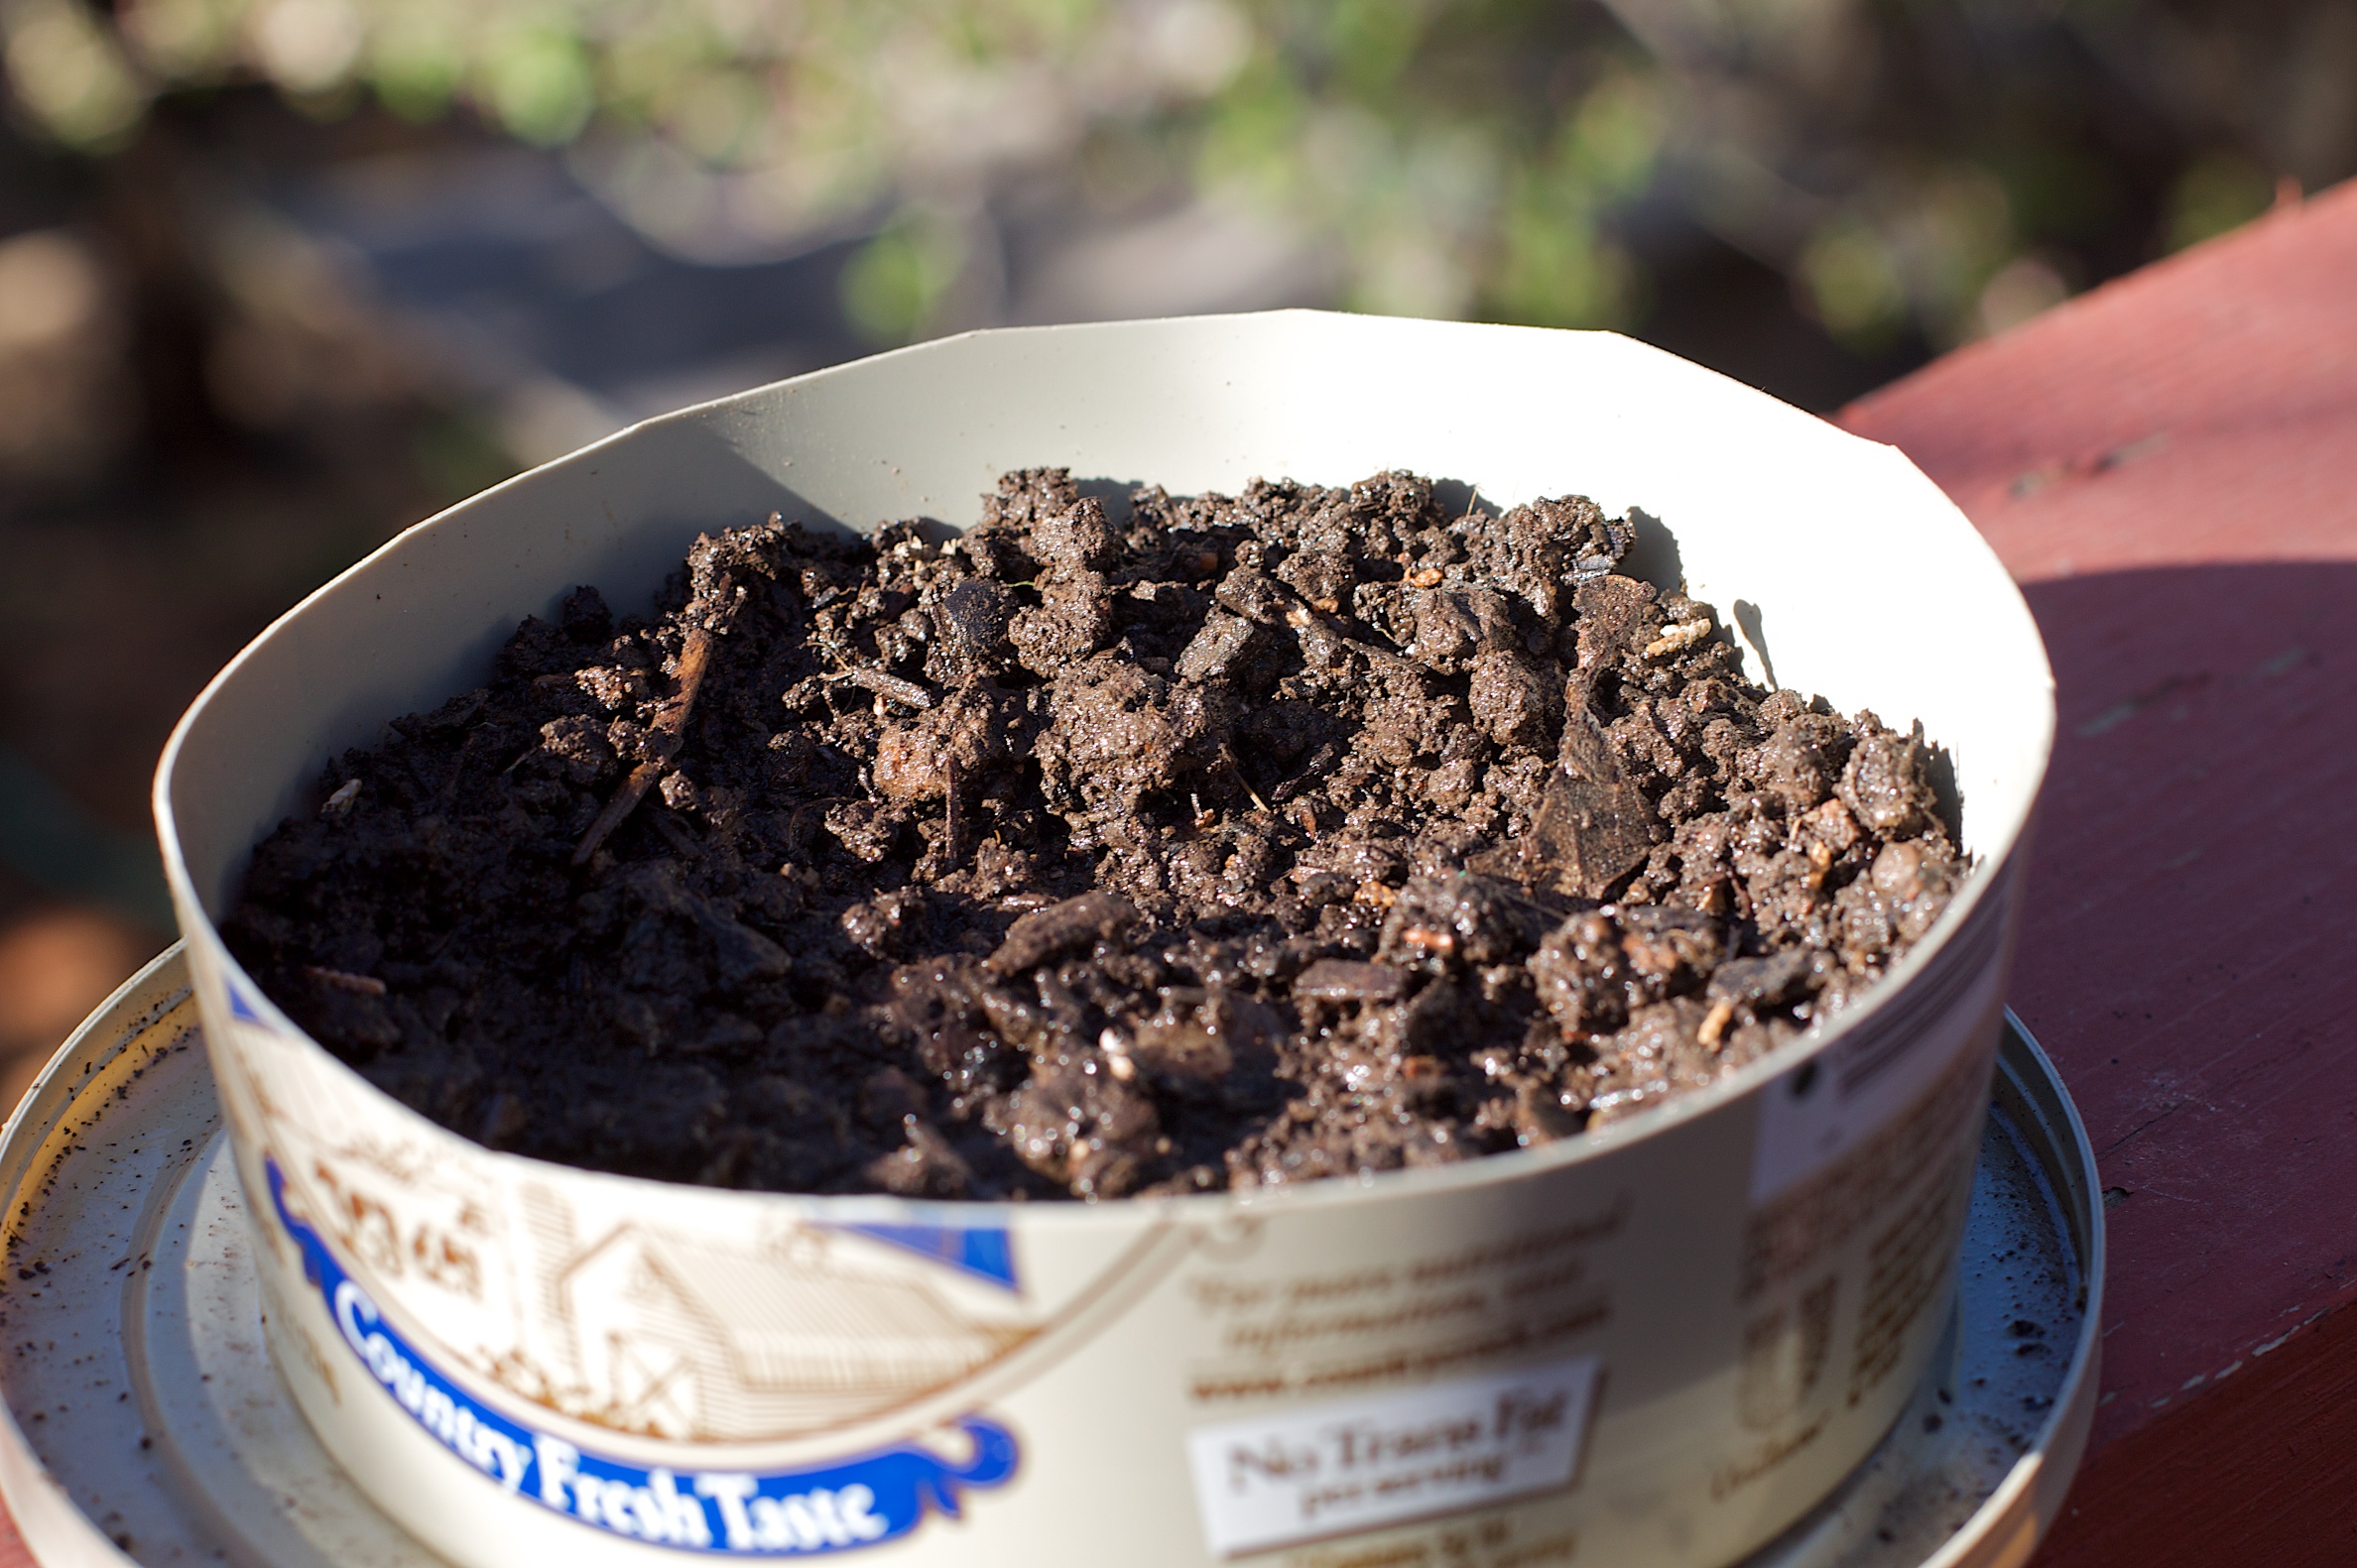
dish, food, produce, soil, breakfast, dessert, flavor, snack food